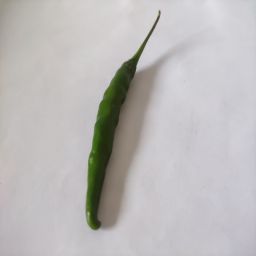
Crop: Chile Pepper
Quality: Unripe